Le Chahut

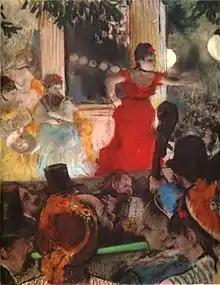
Edgar Degas,1876-77, "", Musée des beaux-arts de Lyon

Seurat focuses on an upward movement of lines throughout the painting—"an extremely complicated machinery of lines" writes art historian John Rewald—giving the illusion of a high-spirited ambience of both dance and music. The caricatural figures are treated stiffly and imposingly, with humor and gaiety. The anti-naturalist tone of "Chahut", with its primacy of expression over appearance and its eloquent use of lines and color, reflects the influence of both Charles Blanc and Humbert de Superville. Humbert's theory inspired Blanc's idea that lines (just as colors) induce feelings. The direction of a line changes the expression, and are therefore signs of emotion. Horizontal lines are synonymous with calmness, by association with equilibrium, duration and wisdom, while expansive lines embody gaiety, by virtue of their association with expansion, inconstancy and voluptuousness. "Chahut"'s voluptuous expression and upward linear schematic embodies the Humbert-Blanc qualities and features of gaiety.